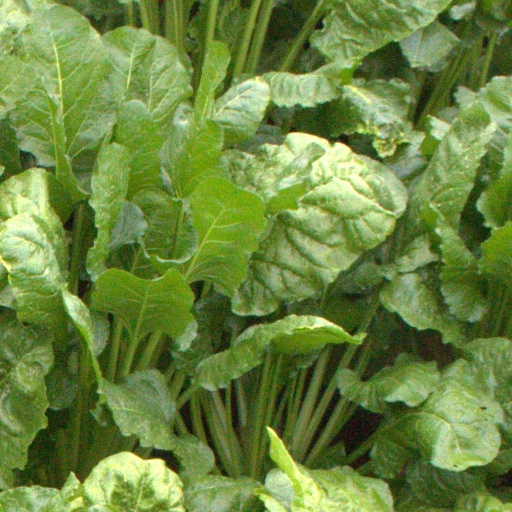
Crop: sugar beet